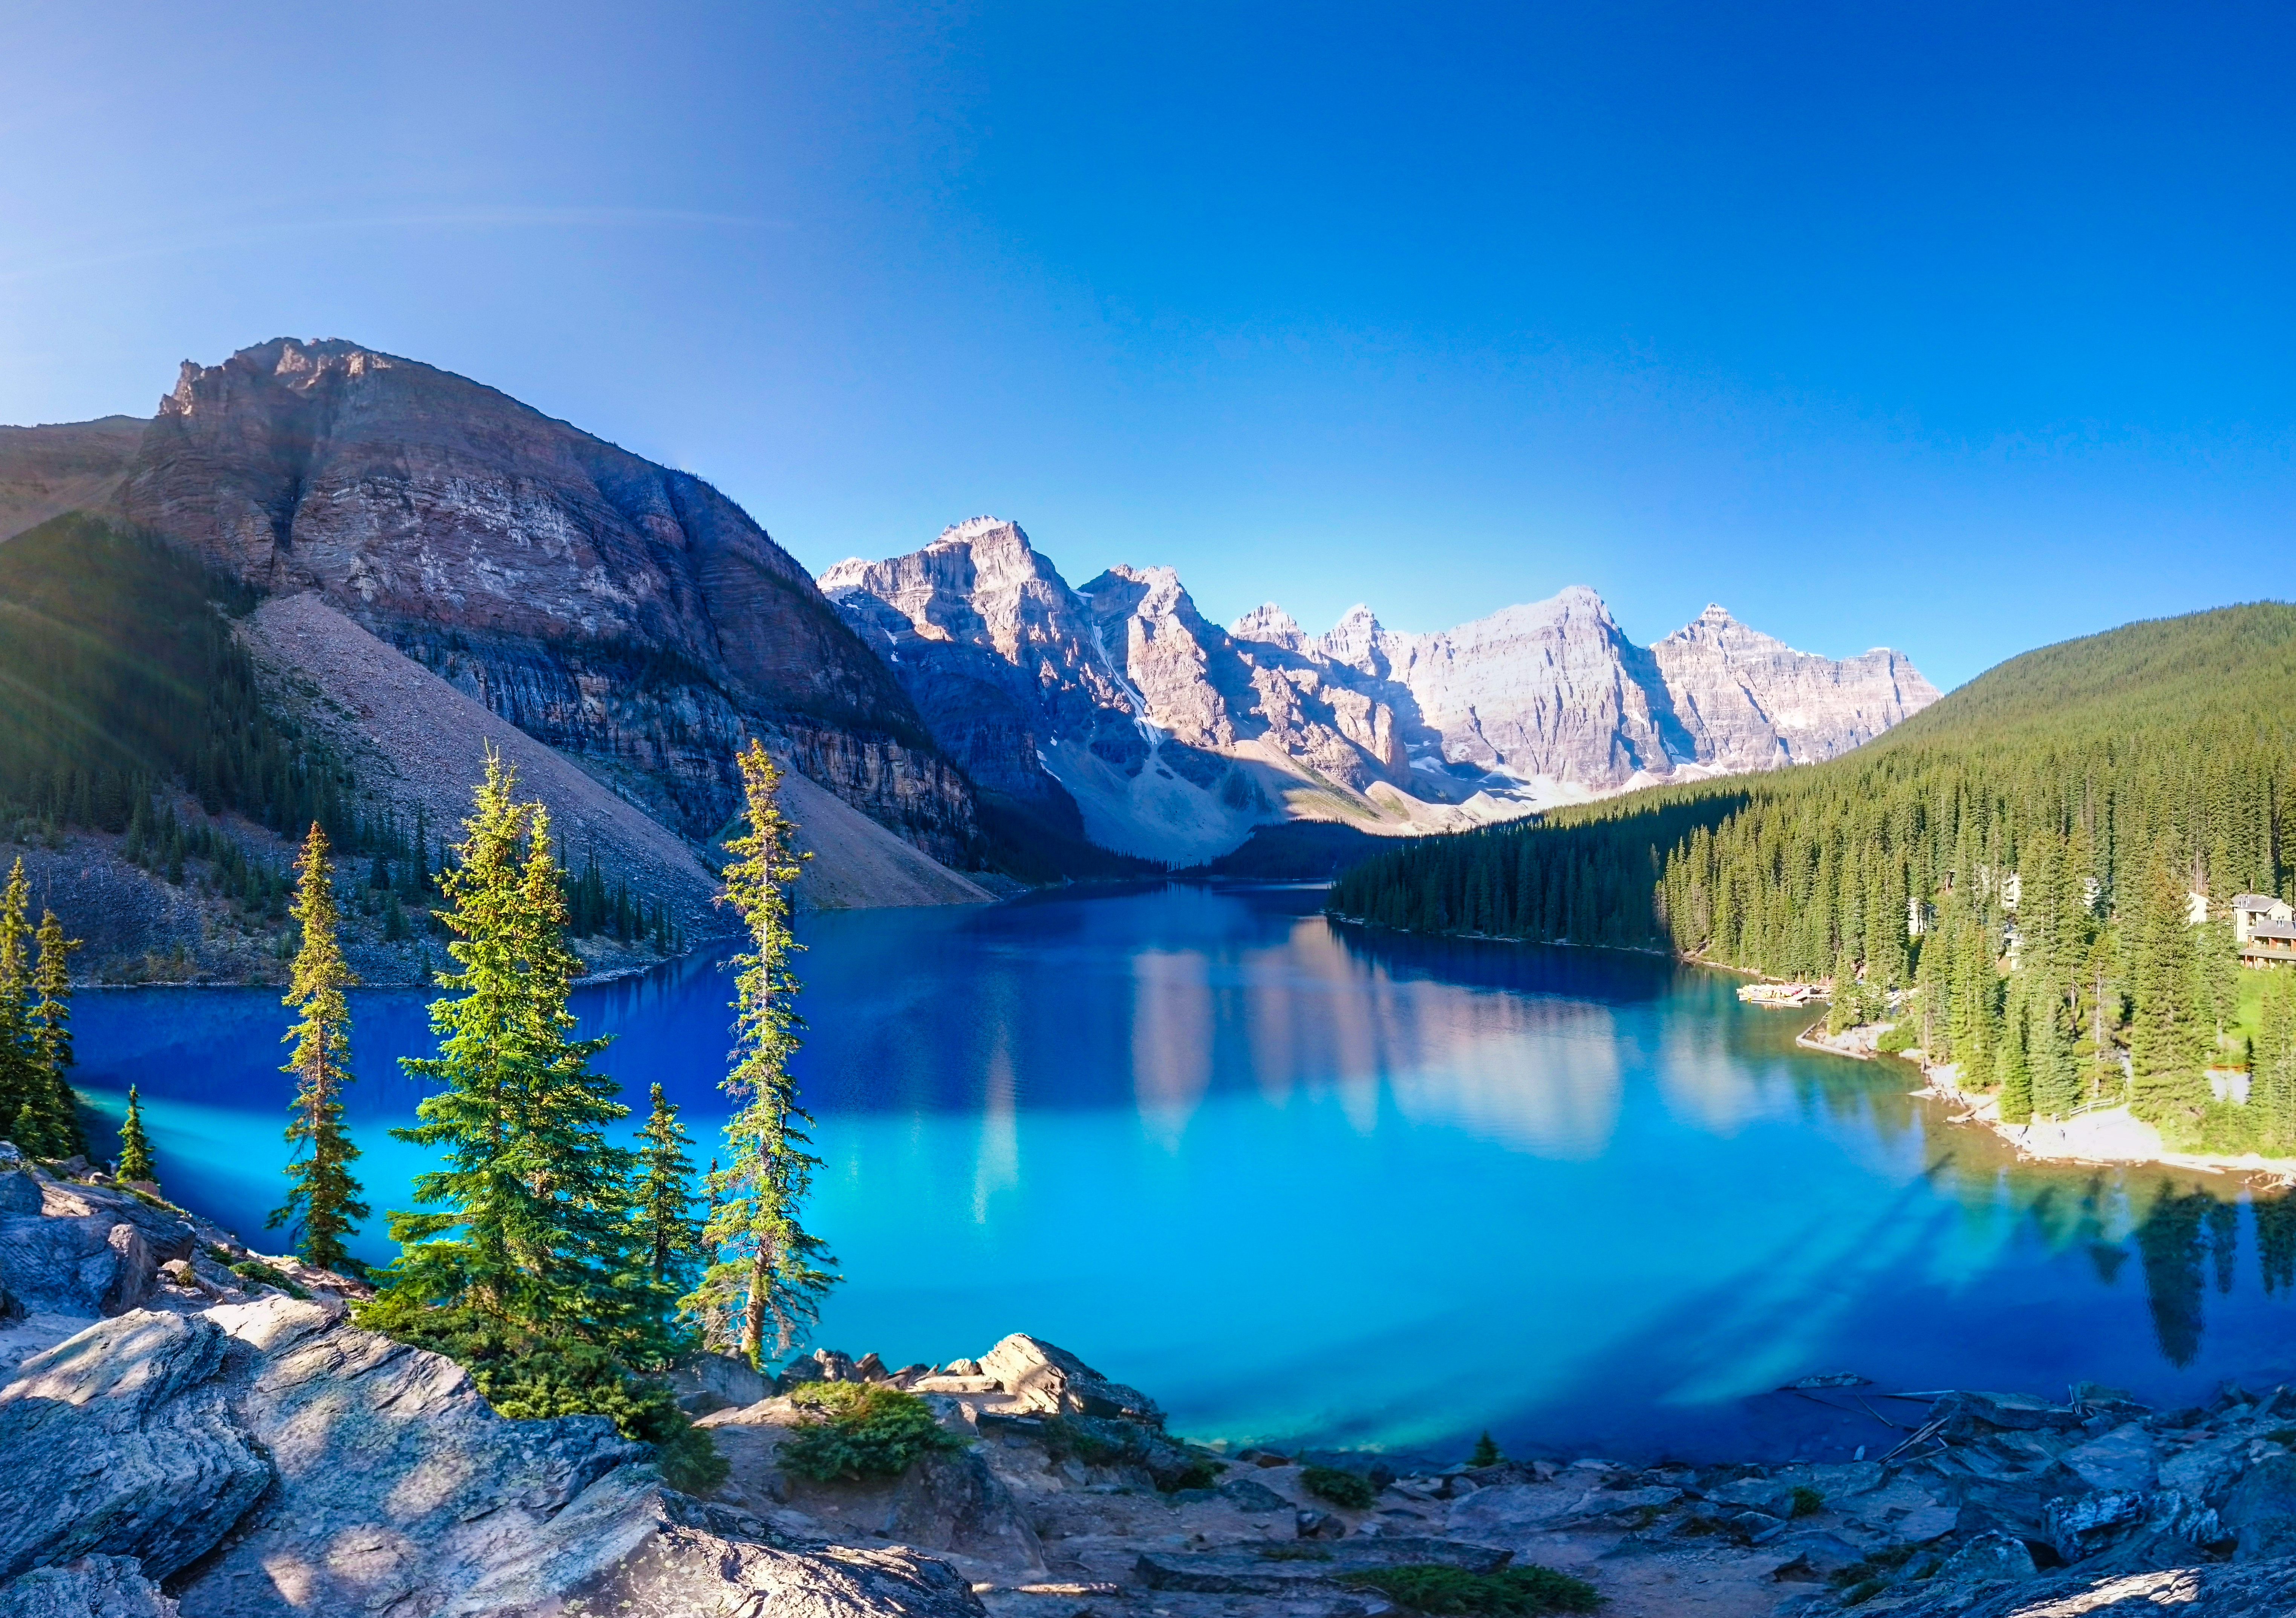
sky, nature, wilderness, mountain, lake, reflection, mount scenery, water, mountainous landforms, glacial lake, tarn, moraine, national park, mountain range, crater lake, fell, tree, fjord, landscape, glacial landform, water resources, winter, bank, cirque, elevation, reservoir, ridge, alps, watercourse, computer wallpaper